Breckinridge Mill

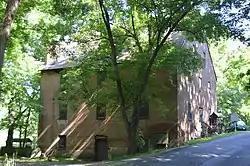
Northern side

Breckinridge Mill, also known as Howell's Mill and Breckinridge Mill Complex, is a historic grist mill complex located near Fincastle, Botetourt County, Virginia. The mill was built about 1822, and is a -story, brick structure. The mill was converted to apartments in 1977. Associated with the mill are two contributing wood-frame, late 19th-century sheds. Also associated with the mill is the miller's or Howell house. It was built about 1900, and is a two-story, Queen Anne style frame structure with a T-plan and gabled roof. The mill was built for James Breckinridge (1763-1833) and replaced an earlier mill erected by him in 1804.